Hà Tiên province

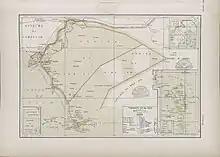
Map of Ha Tien province in 1909

In 18 century, a small town "Hà Tiên" was established by Mo Jiu (Mạc Cửu), whom was a Chinese emigrant.